Piancatelli rearrangement

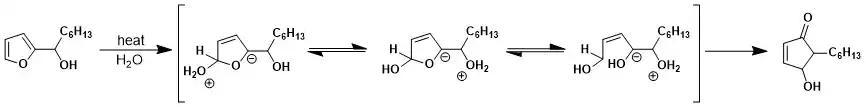

Another proposed mechanism is from Yin and co-workers that was studied while completing the rearrangement of 2-furylcarbinols with a hydroxyalkyl chain at the 5 position. Yin rationalized the mechanism by utilizing an aldol-type intramolecular addition.